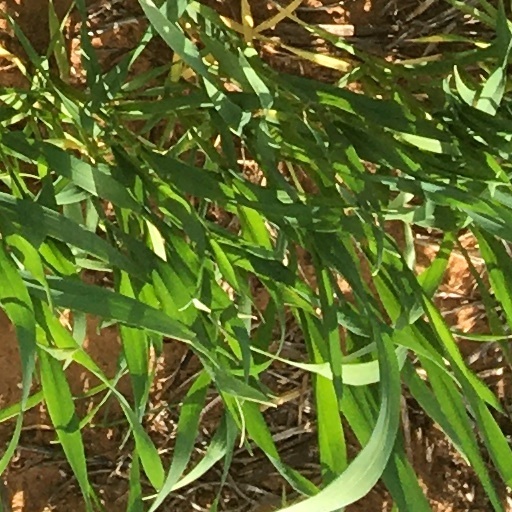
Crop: wheat